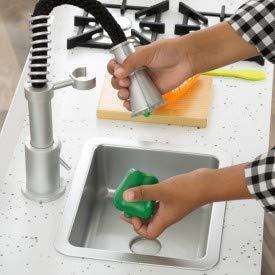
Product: Little Cook's Work Station Kitchen
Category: Toys & Games | Dress Up & Pretend Play | Pretend Play | Kitchen Toys | Kitchen Playsets
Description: Cabinets and oven open and close.
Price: $109.99
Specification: ProductDimensions:31.5x12x28.2inches|ItemWeight:20.9pounds|ShippingWeight:23.7pounds(Viewshippingratesandpolicies)|DomesticShipping:ItemcanbeshippedwithinU.S.|InternationalShipping:ThisitemcanbeshippedtoselectcountriesoutsideoftheU.S.LearnMore|ASIN:B06XXGPBG8|Itemmodelnumber:53407|Manufacturerrecommendedage:36months-8years